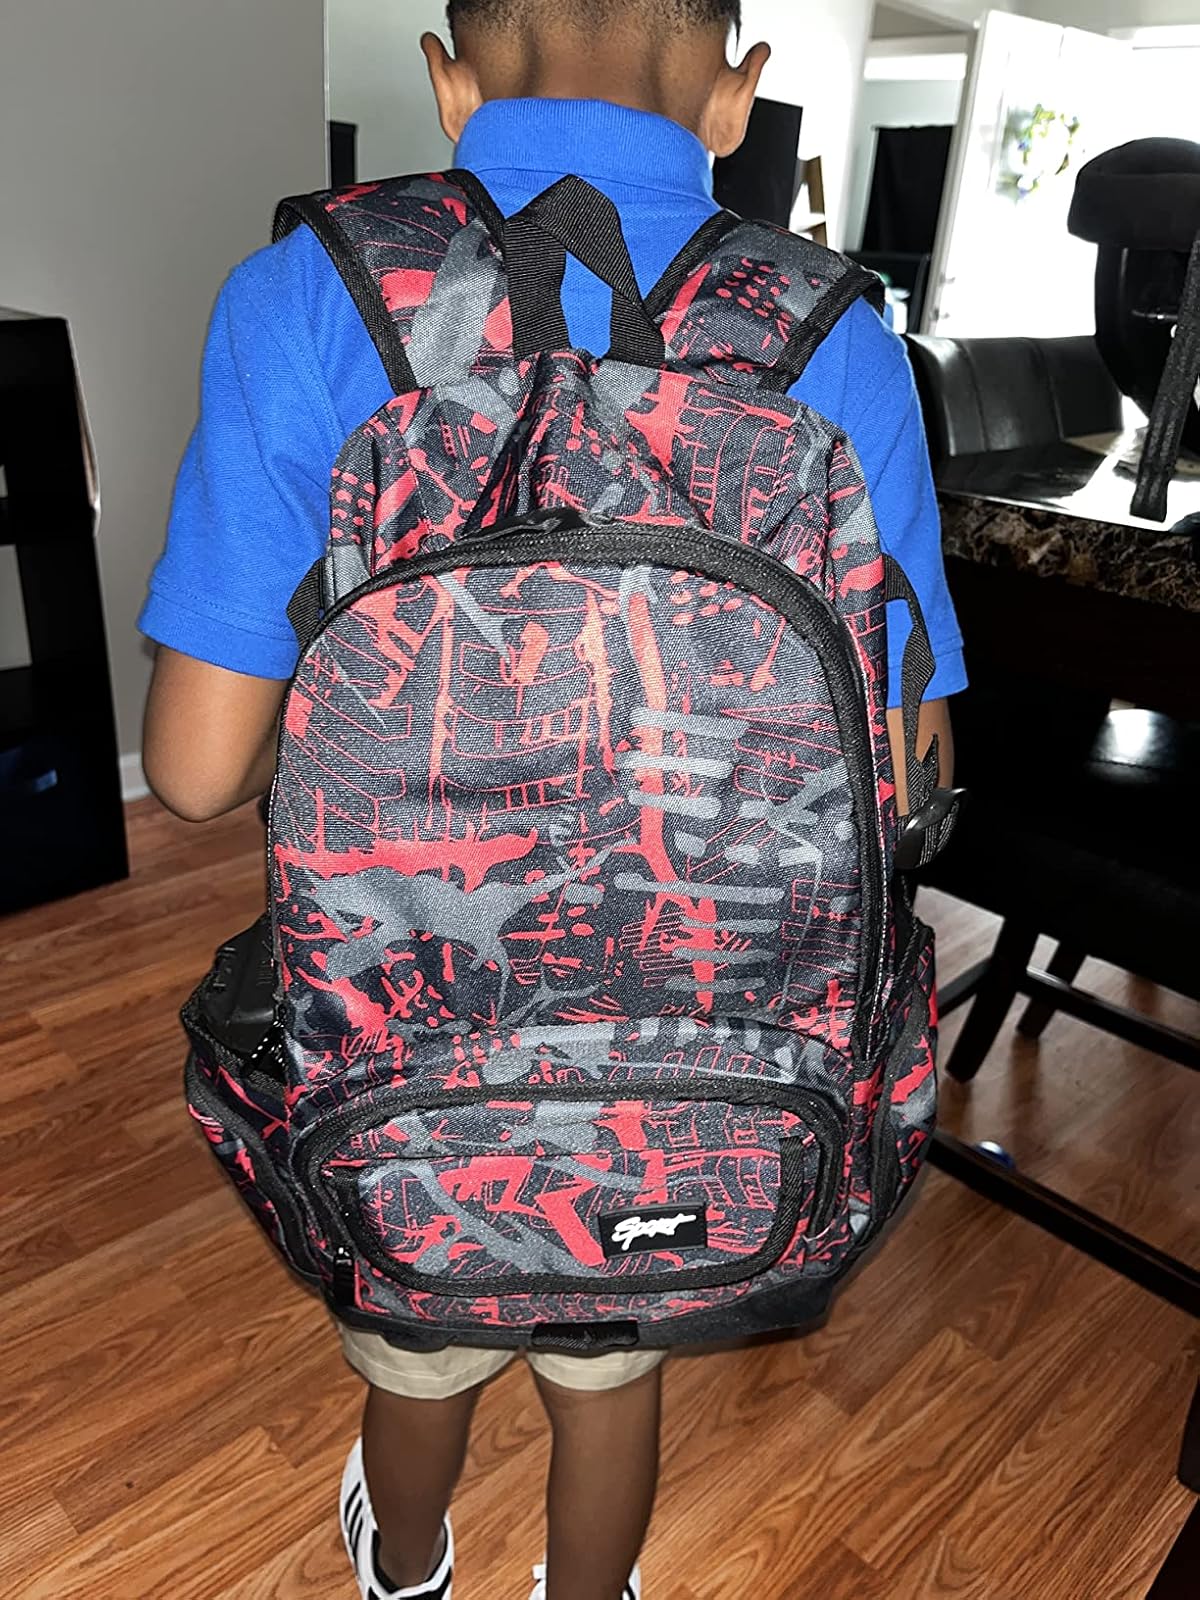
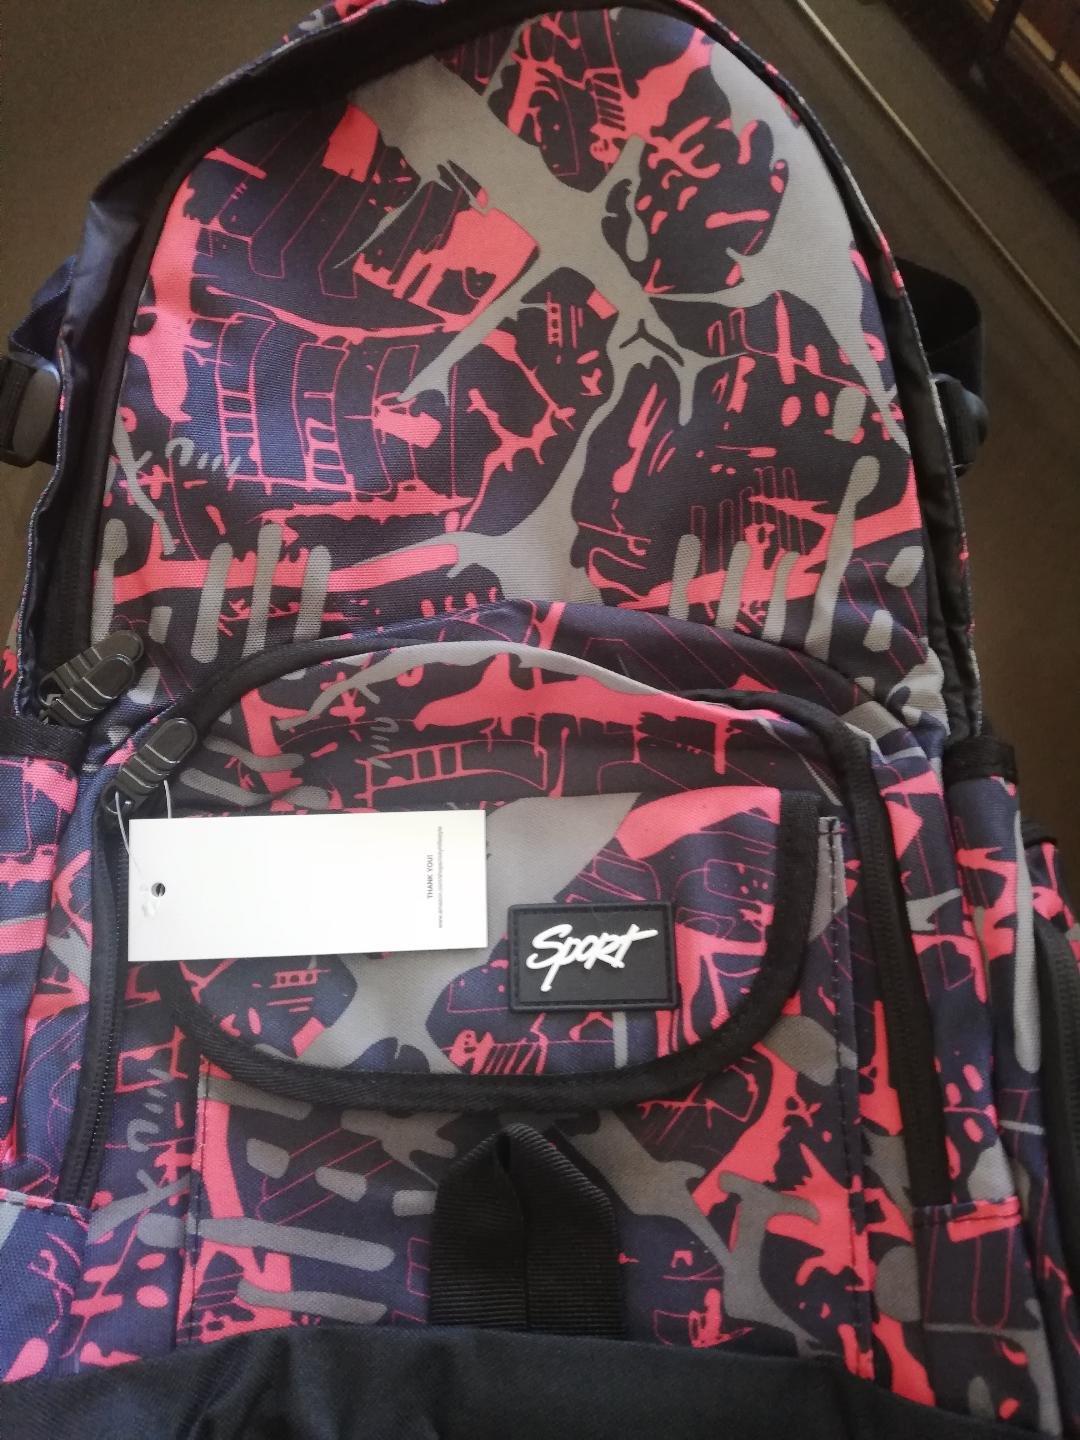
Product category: bag
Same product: yes